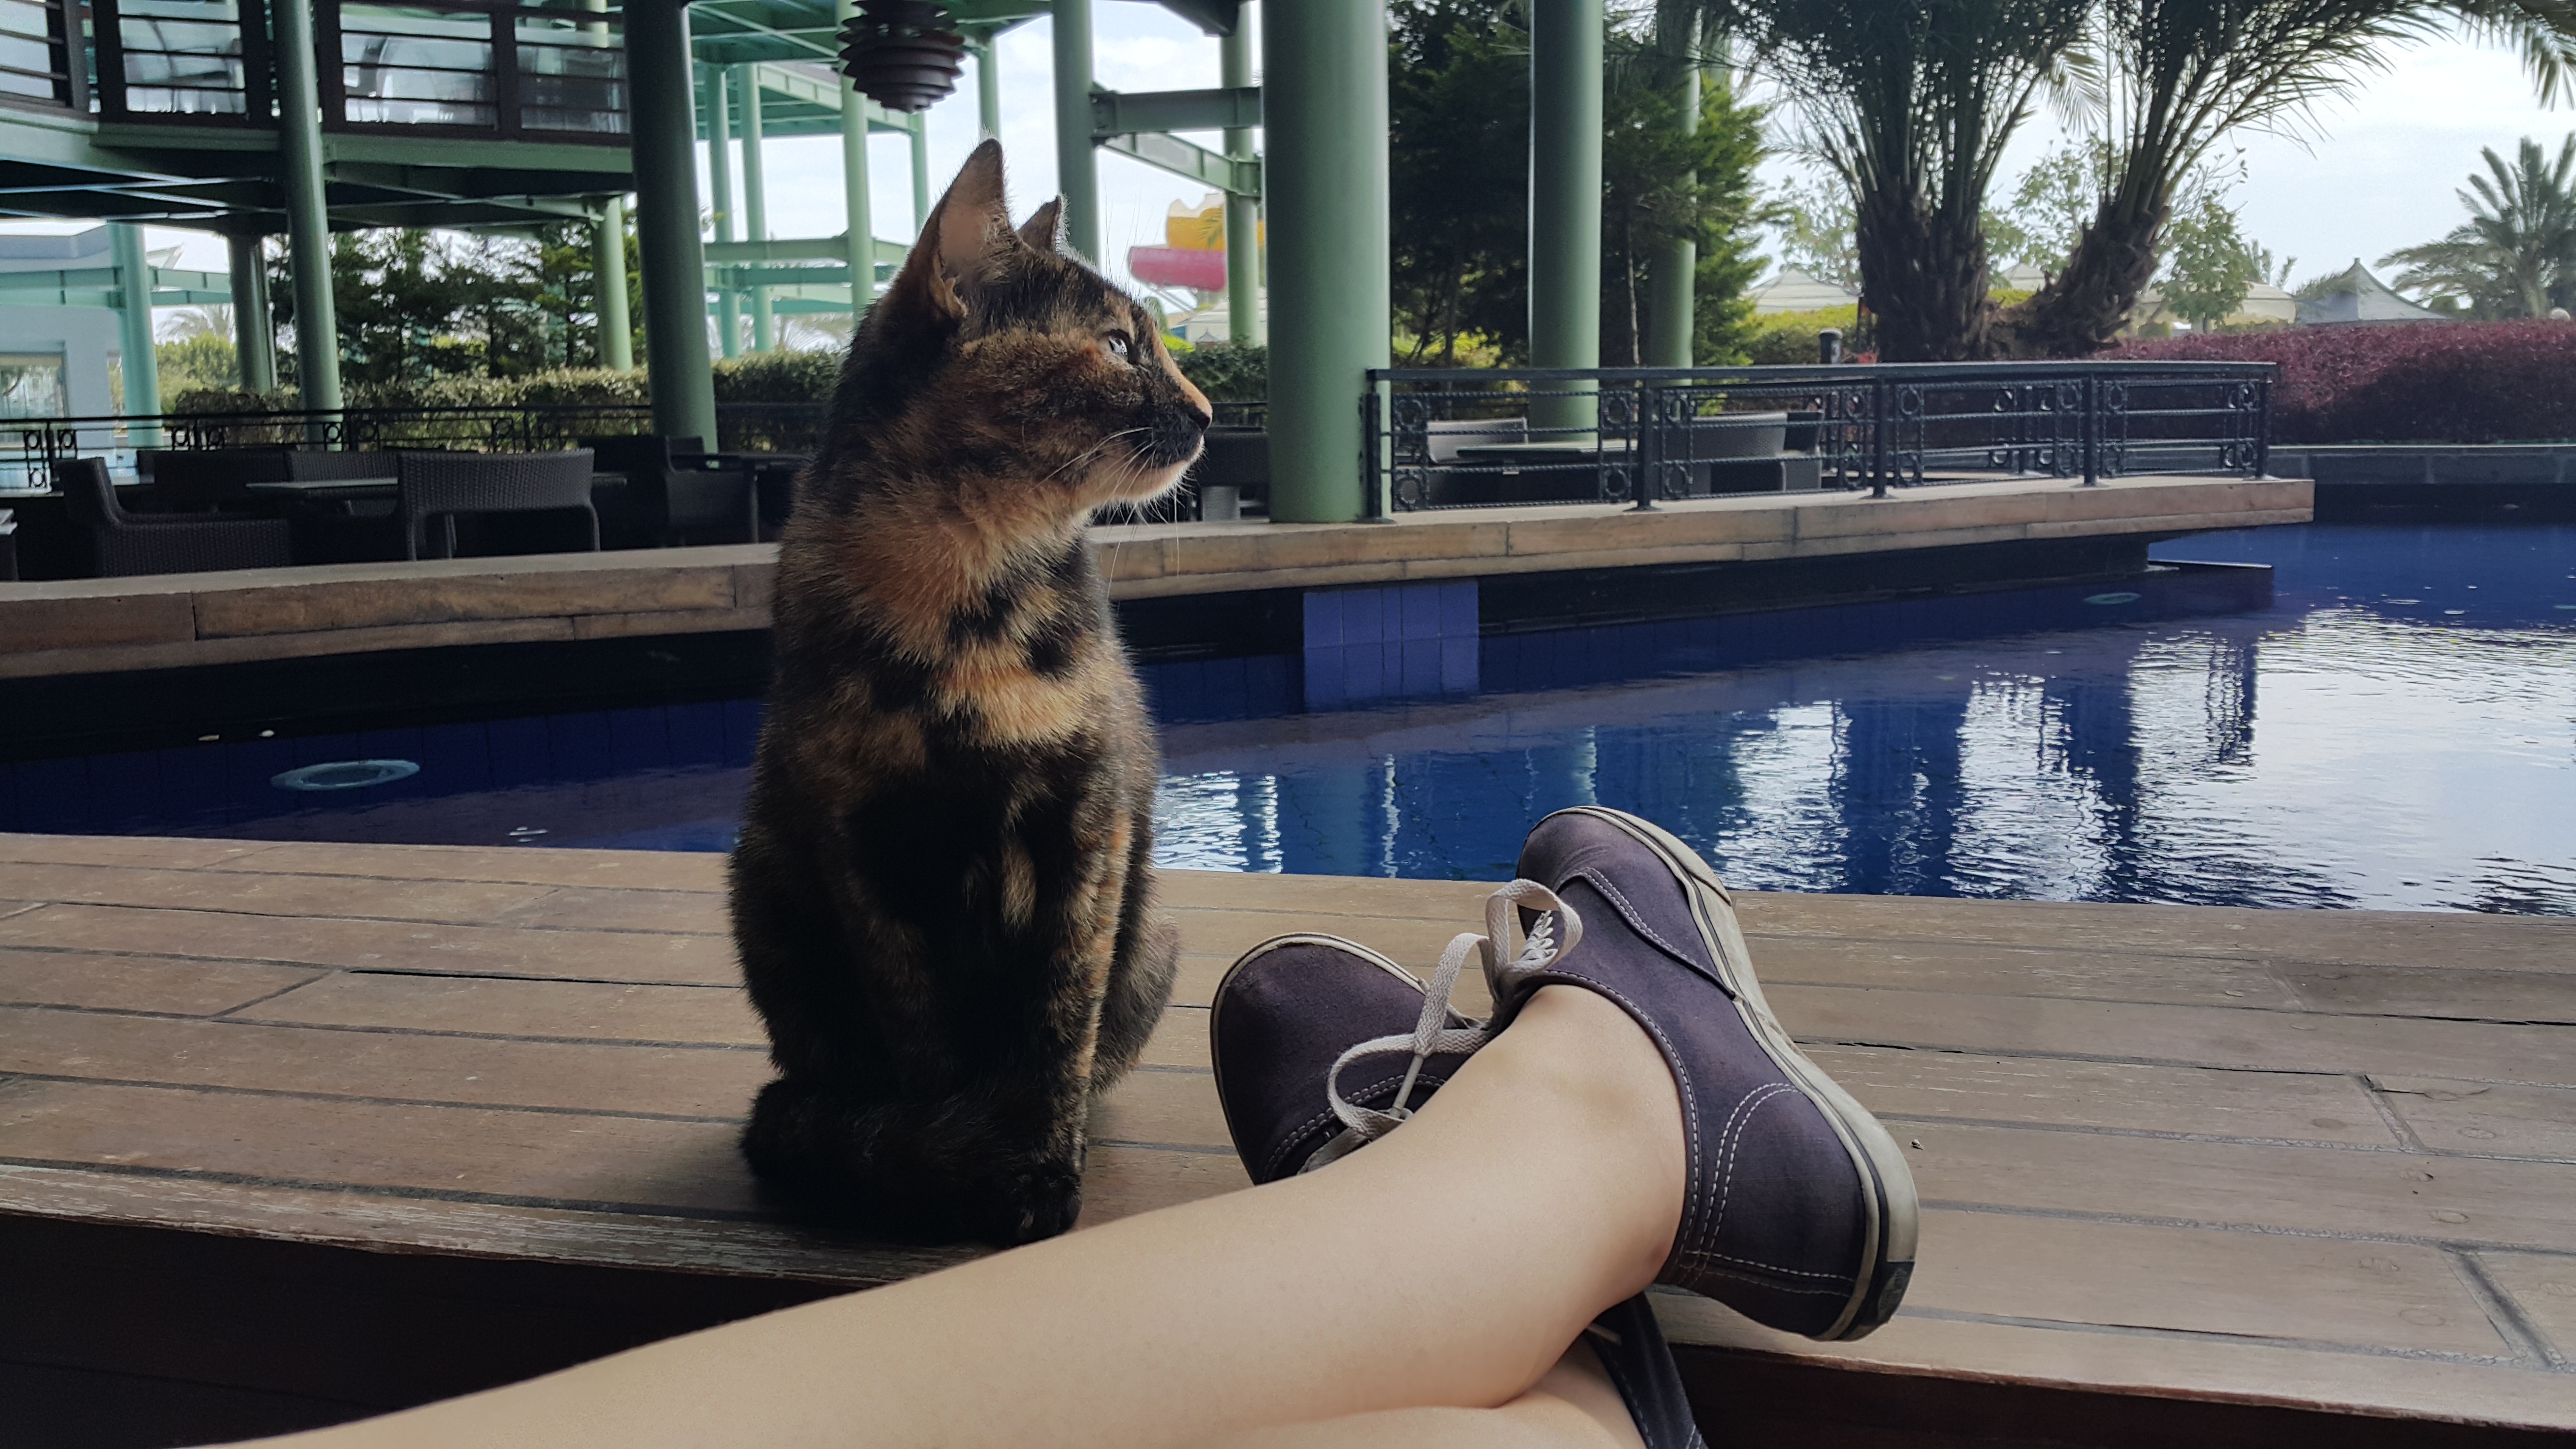
animal, cute, leg, cat, mammal, relaxing, small to medium sized cats, cat like mammal